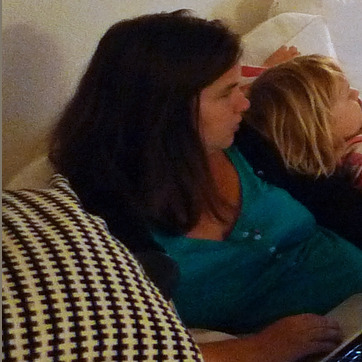
Material: hair